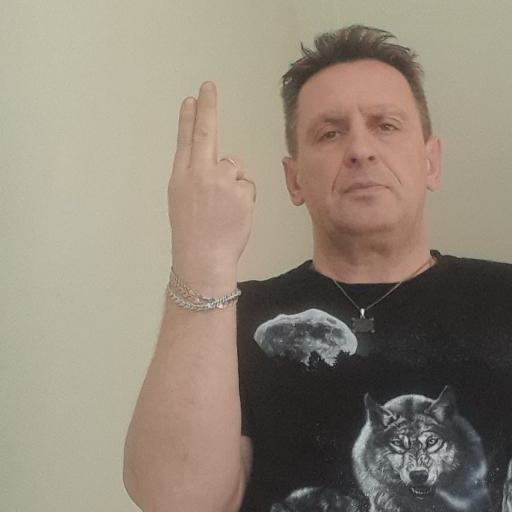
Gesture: two_up_inverted